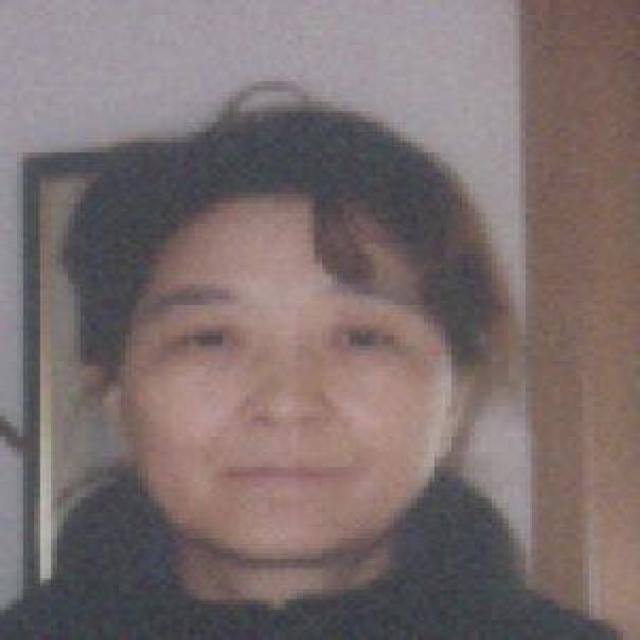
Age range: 65+